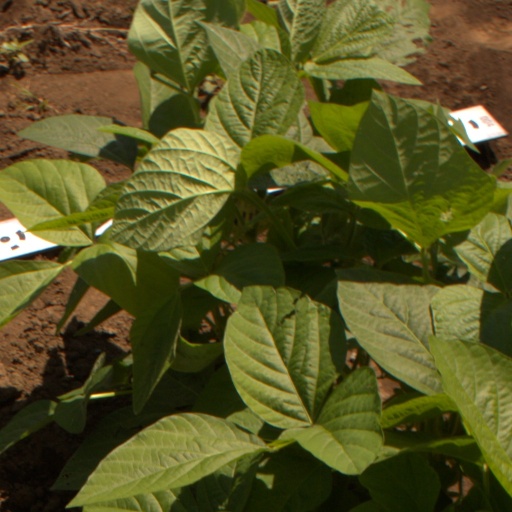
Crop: soybean